U Saw

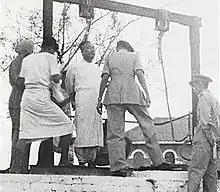
U Saw stands on the gallows at Insein prison in Rangoon, on May 8, 1948, as the hangman's assistants manacle his hands behind him

On 19 July 1947, a gang of armed paramilitaries broke into the Secretariat Building in downtown Rangoon during a meeting of the Executive Council (the shadow government established by the British in preparation for the transfer of power) and assassinated Aung San and eight of his cabinet ministers; a cabinet secretary and a bodyguard were also killed. The evidence clearly implicated U Saw as the ringleader. U Saw and eight others behind the incident were arrested by the British authorities, and tried before a special tribunal set up by Sir Hubert Rance, the British colonial governor. U Saw was found guilty and sentenced to death on December 30, 1947. After Burma became independent in January 1948, the Burmese authorities decided to carry out the verdict of the British court, and in March 1948, the Rangoon High Court rejected his claims that the tribunal lacked jurisdiction and requests for a new trial, and upheld the death sentence. He was executed by hanging at Insein Jail on 8 May 1948. U Saw was buried, according to custom, in an unmarked grave within the prison.